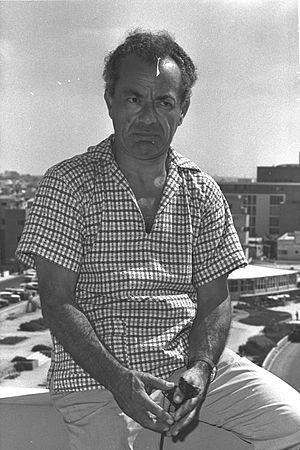
Alexander Schneider est un violoniste, chef d'orchestre et pédagogue. Il s'installe aux États-Unis et est membre du Quatuor de Budapest.